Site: saxony
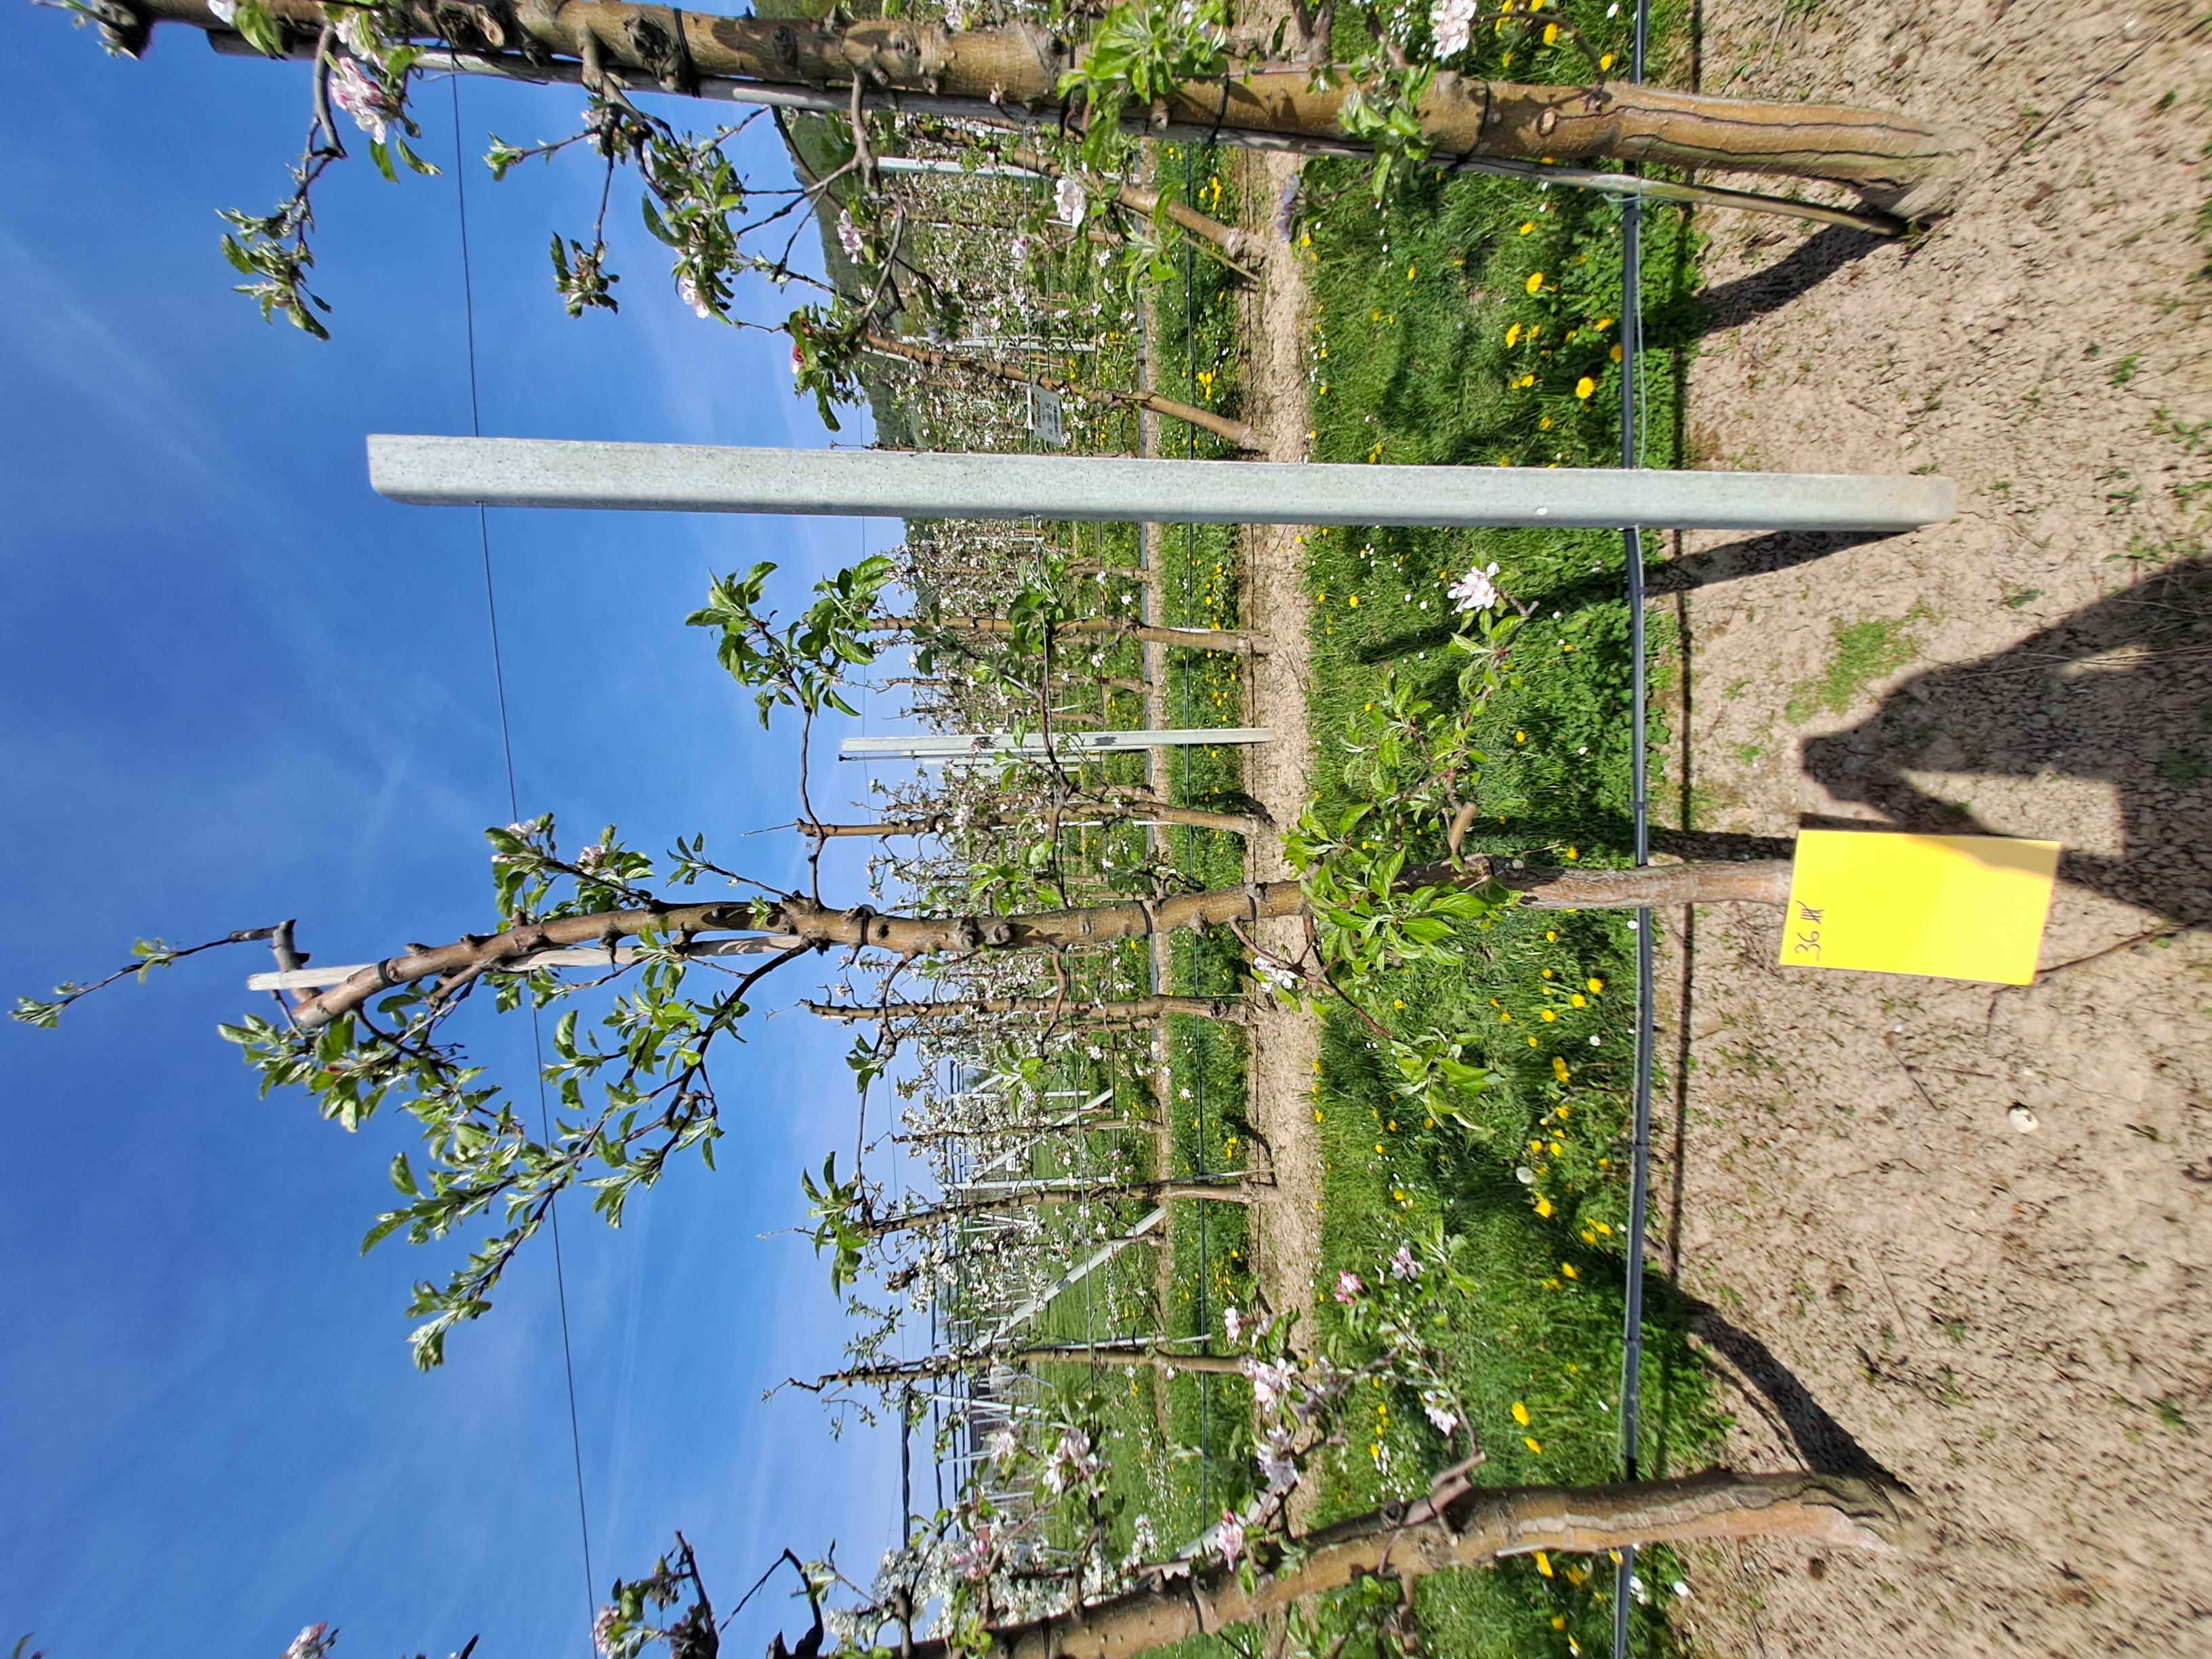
Growth stage (BBCH 65): Flowering